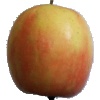
Label: Apple Pink Lady 1